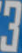
Number: 3